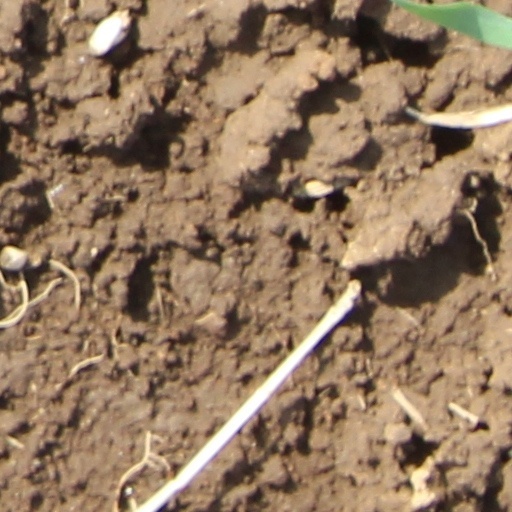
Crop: wheat